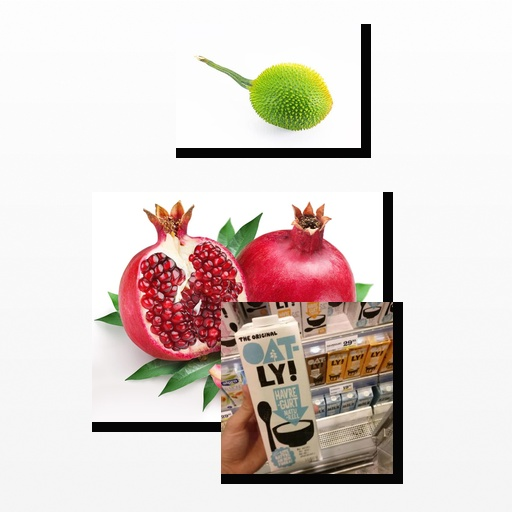
Food items: pomegranate, oatghurt, spiny_gourd